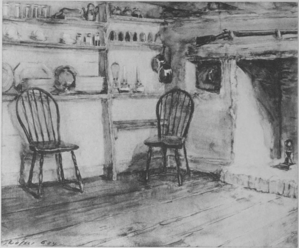
Ethan Frome, également traduit en français sous le titre Sous la neige, est un livre publié en 1911 par l’autrice américaine Edith Wharton. Son action se situe dans la ville fictive de Starkfield, Massachusetts. Le roman a inspiré un film, Ethan Frome, réalisé par John Madden en 1993.